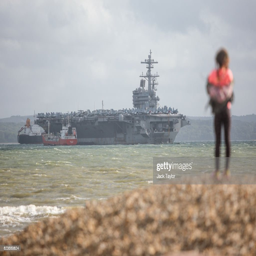
a child looks out to person person anchored off the coast .